SK Sturm Graz

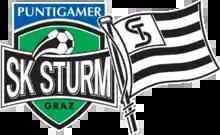
Former logo

After a fourth-place finish in 2009, the Blackies qualified for the group stage of the UEFA Europa League in 2009–10. Their opponents were Galatasaray, Panathinaikos and Dinamo București. In 2010, the Blackies won the ÖFB-Cup in Klagenfurt in front of 25,000 of its own fans against Wiener Neustadt. That was the highest number of fans ever travelling to a match in a different state.